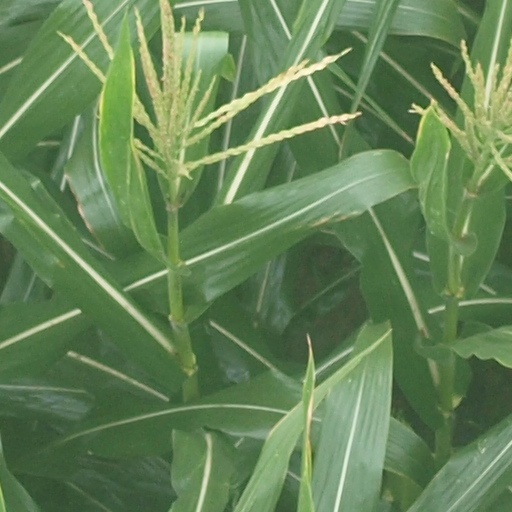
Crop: maize; corn